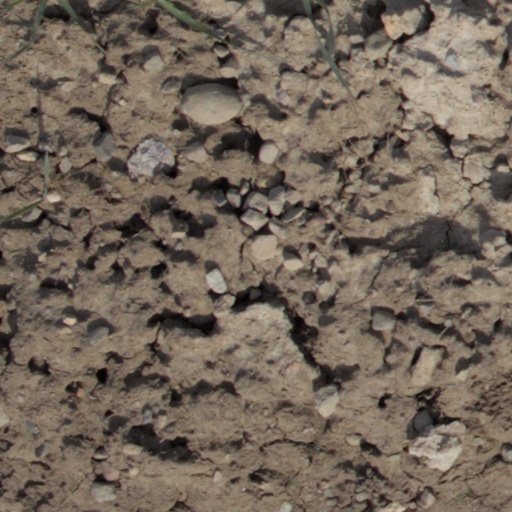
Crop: wheat